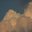
Label: cloud